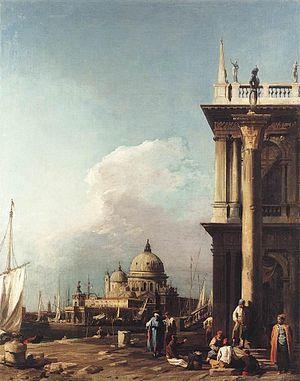
Giovanni Antonio Canal, plus connu sous le nom de Canaletto, est un peintre vénitien célèbre pour ses panoramas de Venise.